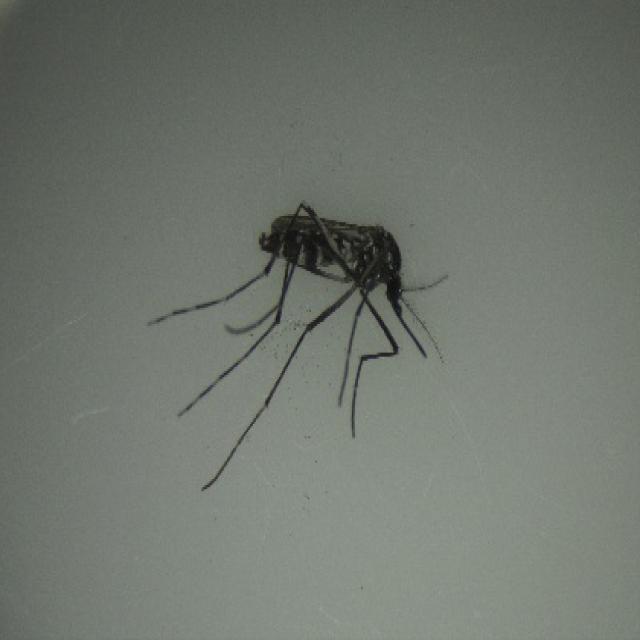
Species: aedes_albopictus